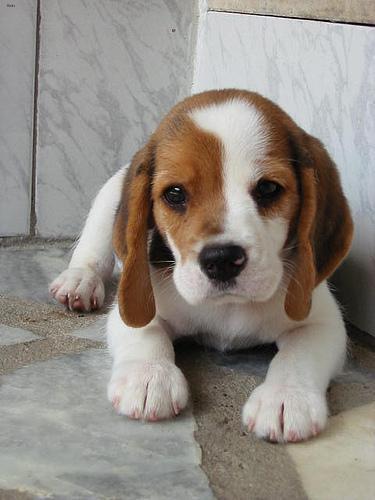
beagle